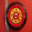
Label: clock